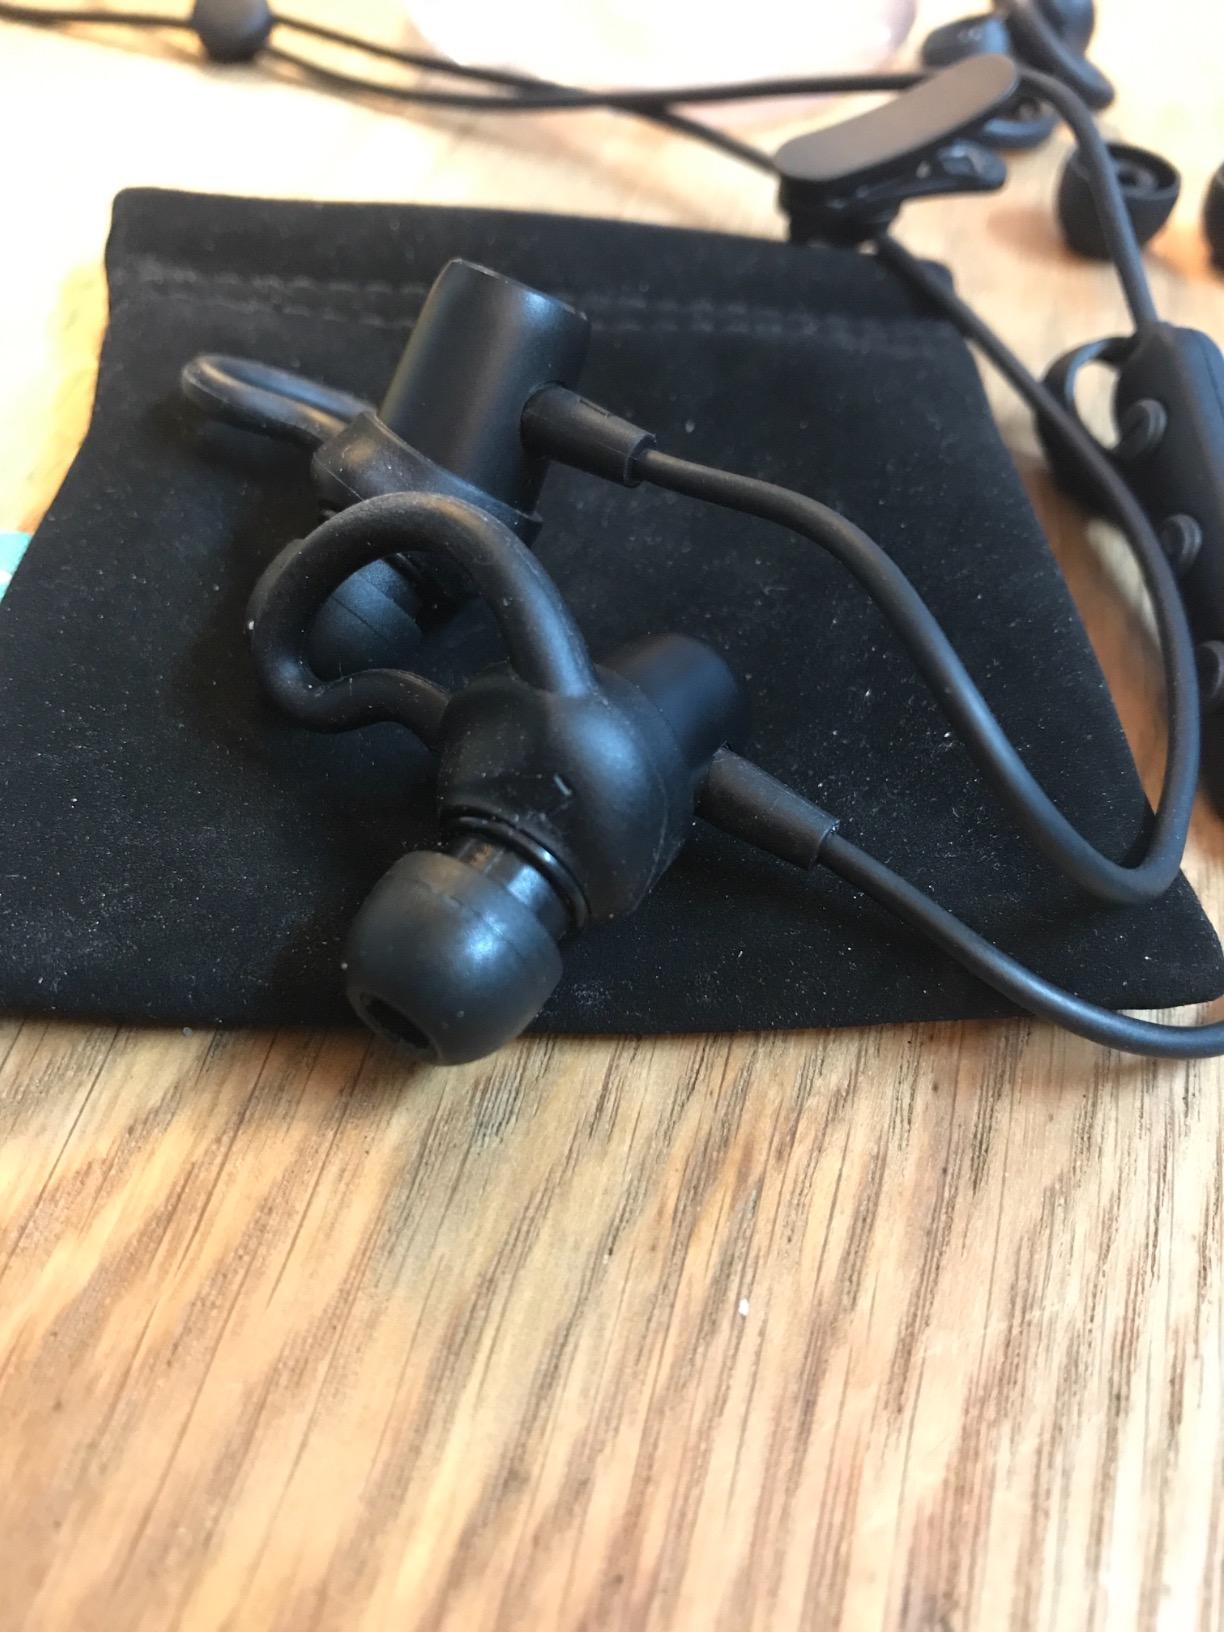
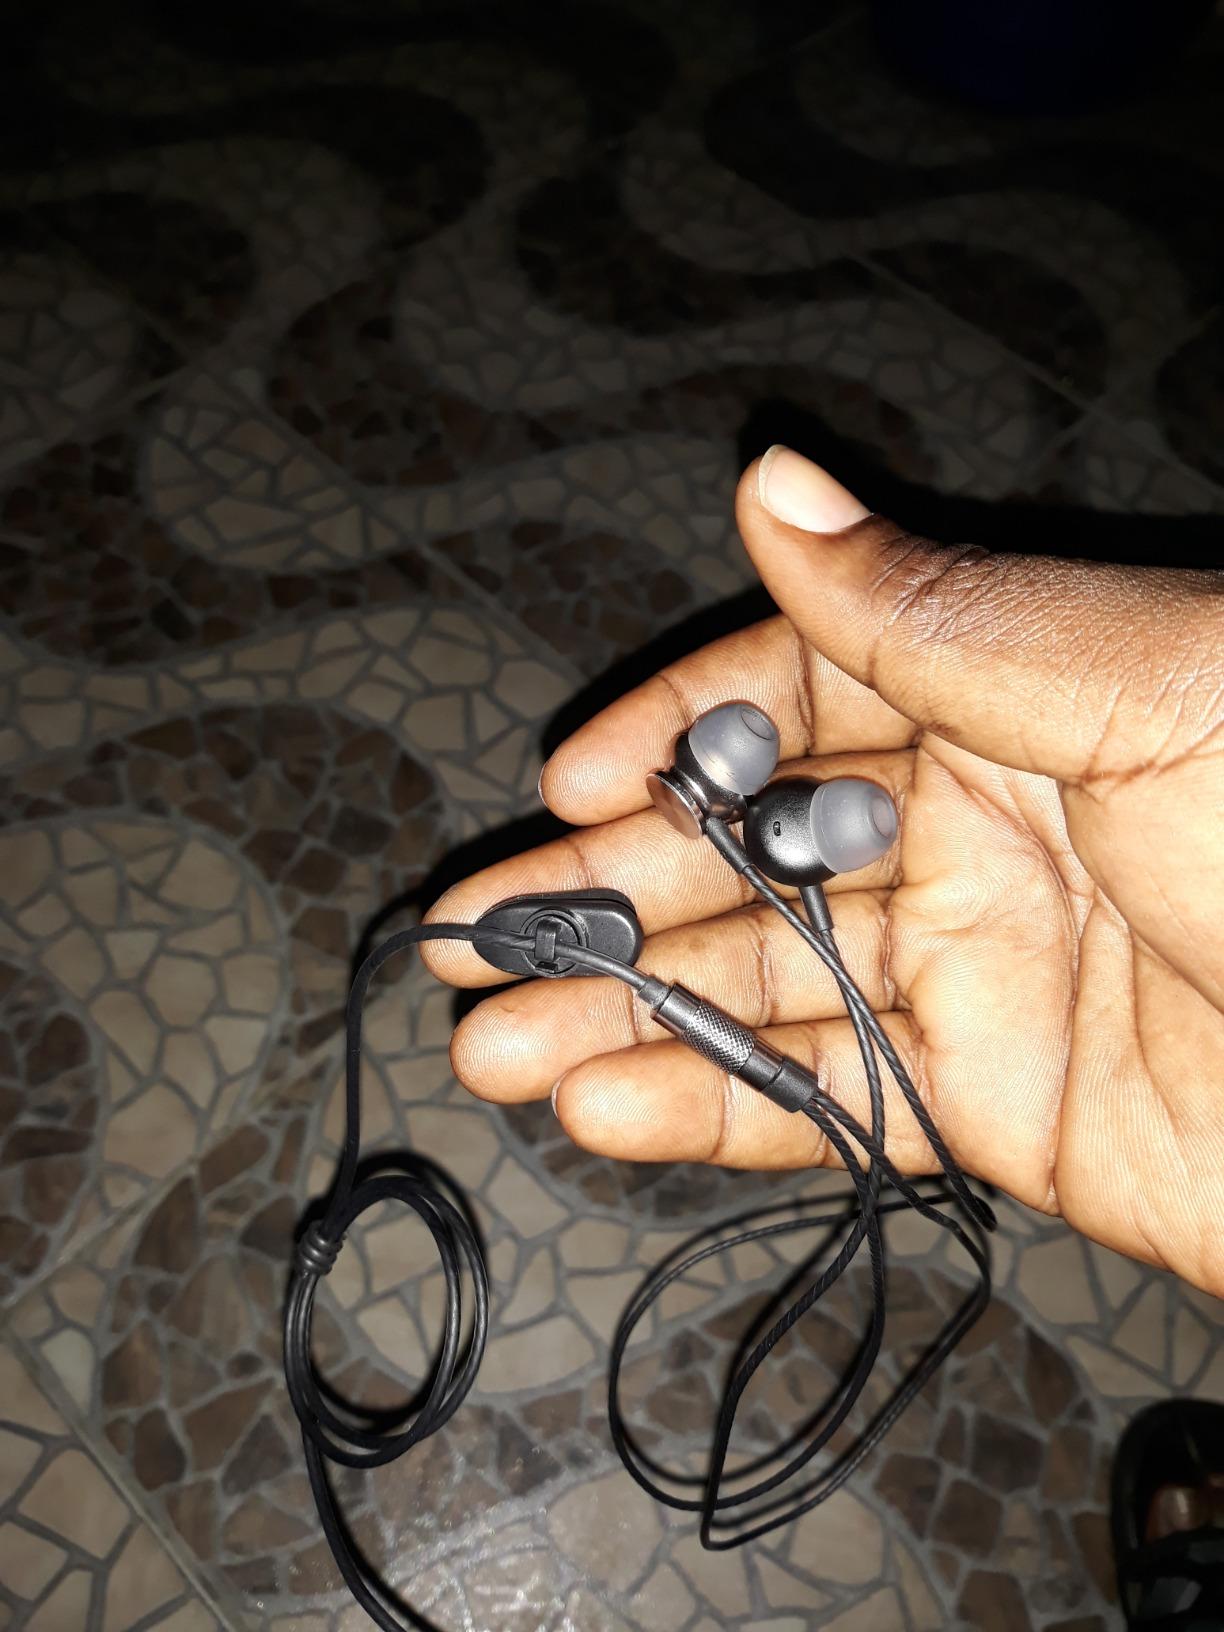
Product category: headphones
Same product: no